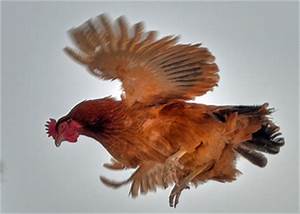
Label: gallina